Borgou Department

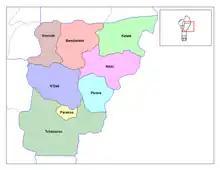
Communes of Borgou

Borgou is subdivided into eight communes, each centered at one of the principal towns: Bembèrèkè, Kalalé, N’Dali, Nikki, Parakou, Pèrèrè, Sinendé and Tchaourou. The department of Borgou was bifurcated in 1999, with its northern territory transferred to the newly created Alibori Department.